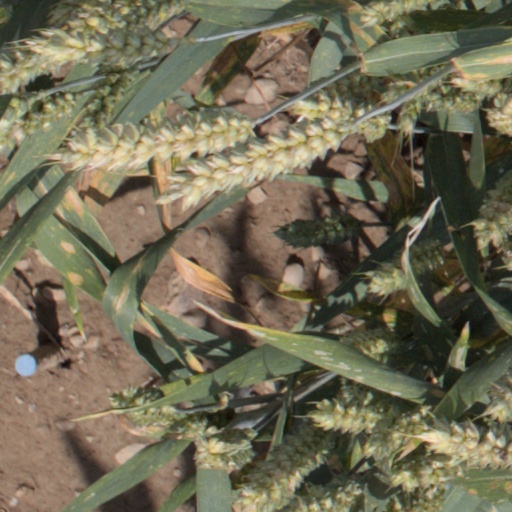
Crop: wheat